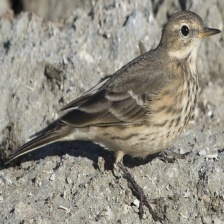
Species: AMERICAN PIPIT
Scientific name: ANTHUS RUBESCENS